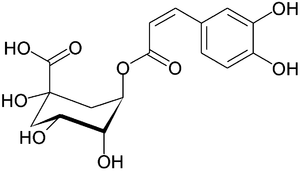
Klorogensyre
Chlorogensyre
Klorogensyre eller chlorogensyre er en familie naturligt forekommende organiske stoffer. Findes f.eks. i kaffe og i bambus og er kendt som antioxidant. Stoffet hæmmer frigivelsen af glucose til blodet efter et måltid.